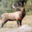
Label: deer